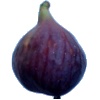
Label: Fig 1